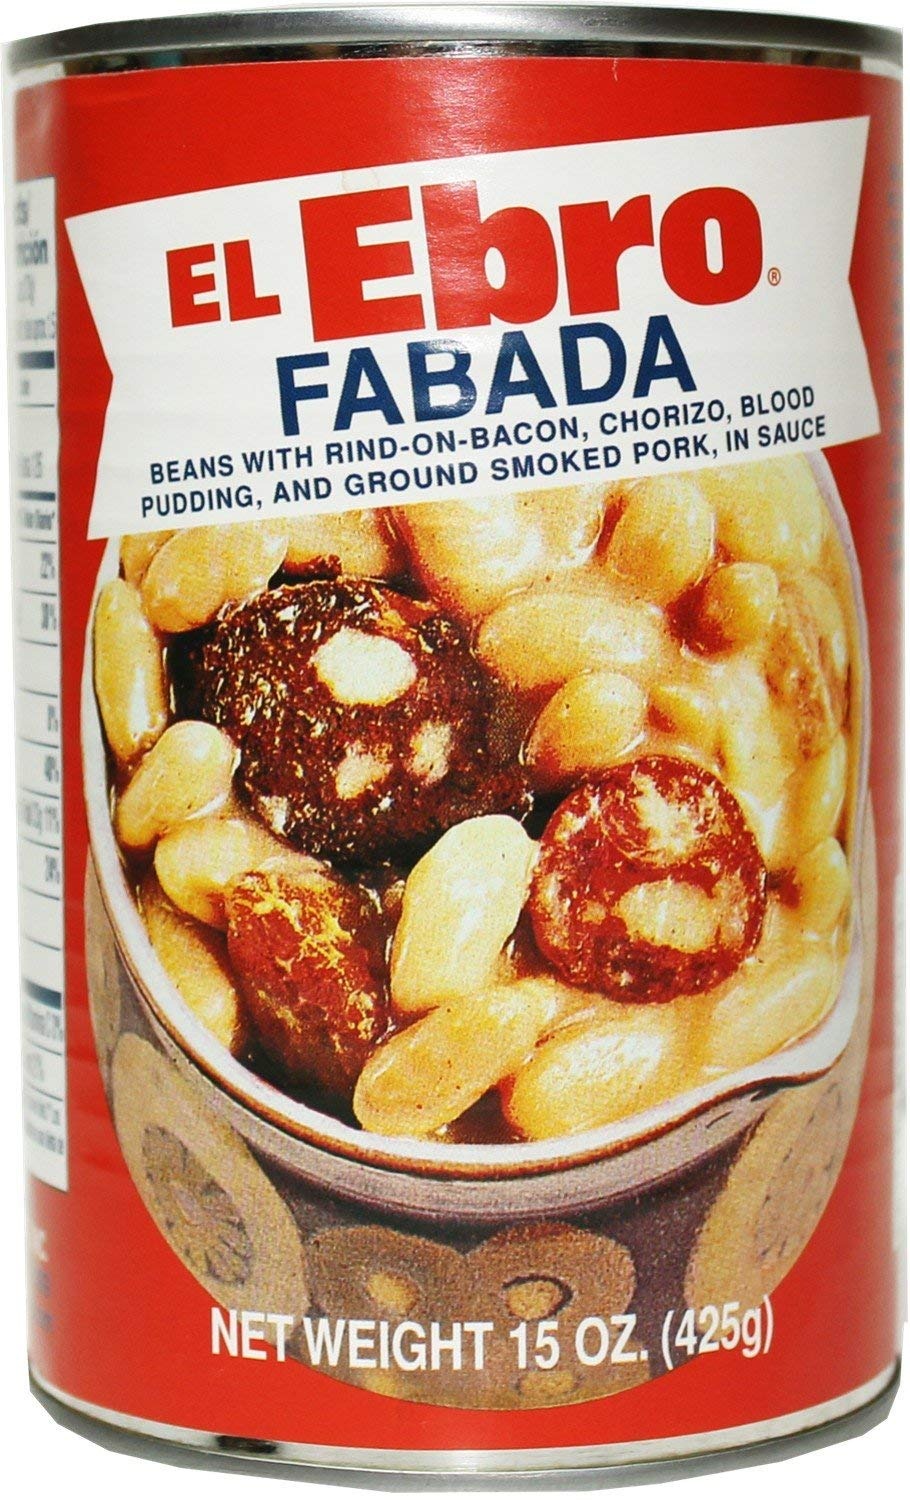
Item Name: Fabada Asturiana
Product Description: El Ebro Fabada Beans with rind-on-bacon, chorizo blood pudding and ground smoked pork in sauce 15oz 425g. The amazing flavor of this Spanish fabada is the mix of the meat with the beans. El Ebro Fabada is adored throughout Spain, and it should be adored throughout the world. It's an Asturian dried fava beans of the farm variety and a whole slew of pork products.
Value: 24.0
Unit: Count

Price: 3.69